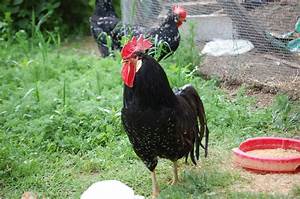
Label: gallina